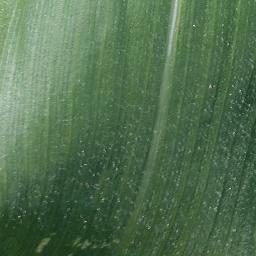
Label: Corn_(Maize)___Healthy